Louise Bours

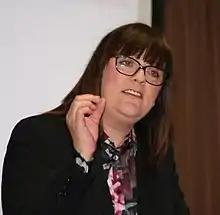

Louise Bours (born 23 December 1968), also known as Louise van de Bours, is a former Member of the European Parliament (MEP) for the North West England region. She was elected in 2014 as a UK Independence Party candidate but resigned from the party 2018, and sat as an independent until she stood down at the 2019 election.